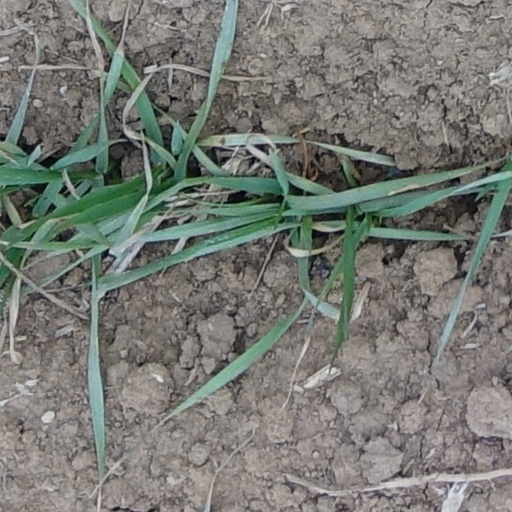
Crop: wheat